Henrik Gerner (bishop)

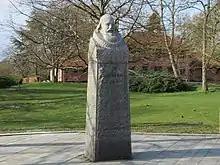
The bust of Gerner in front of Birkerød Church

The street Henrik Gerners Vej in Birkerød was named in honour of Gerner. A granite bust of Gerner created by the sculptor Johannes Kragh was installed opposite Birkerød Church in 1917. A modern church extension housing the church administrative offices plus meeting rooms and a memorial hall was completed in 1979. A copy of Gerner's shackles hangs near the entrance and is used in historic reenactments.